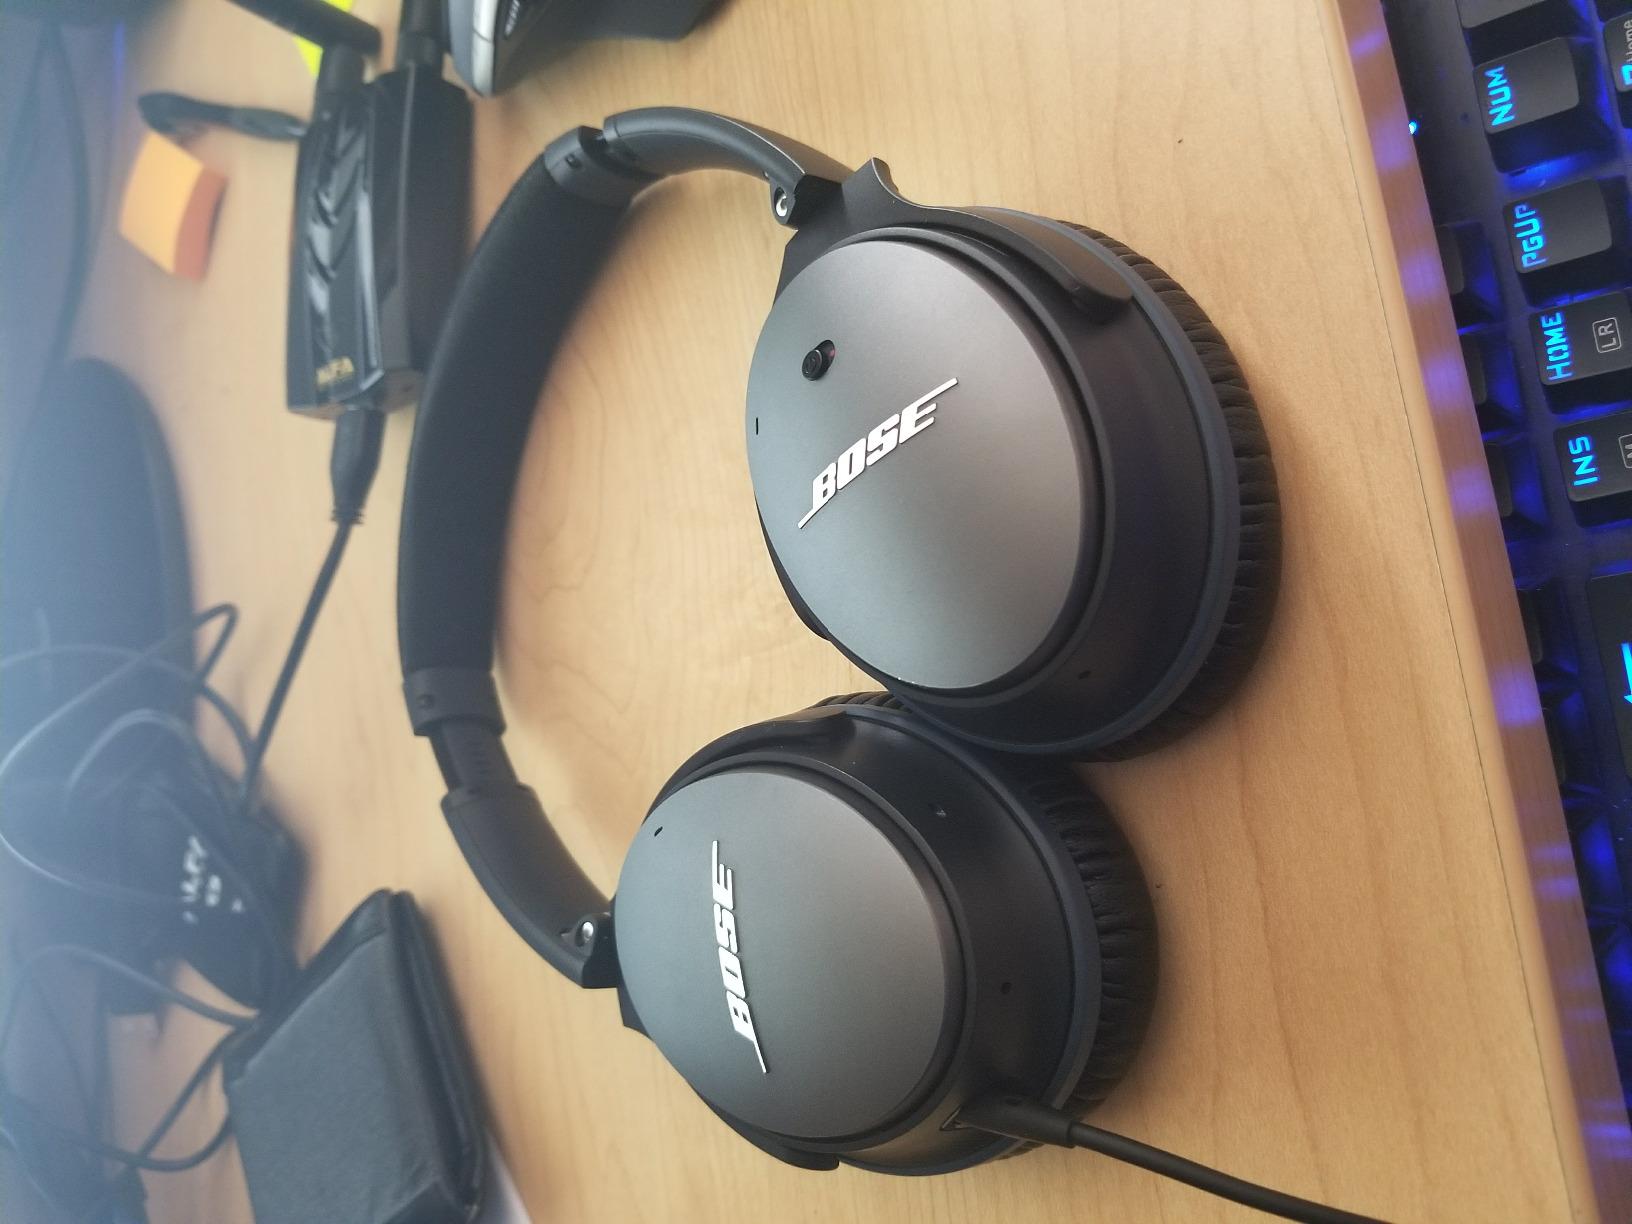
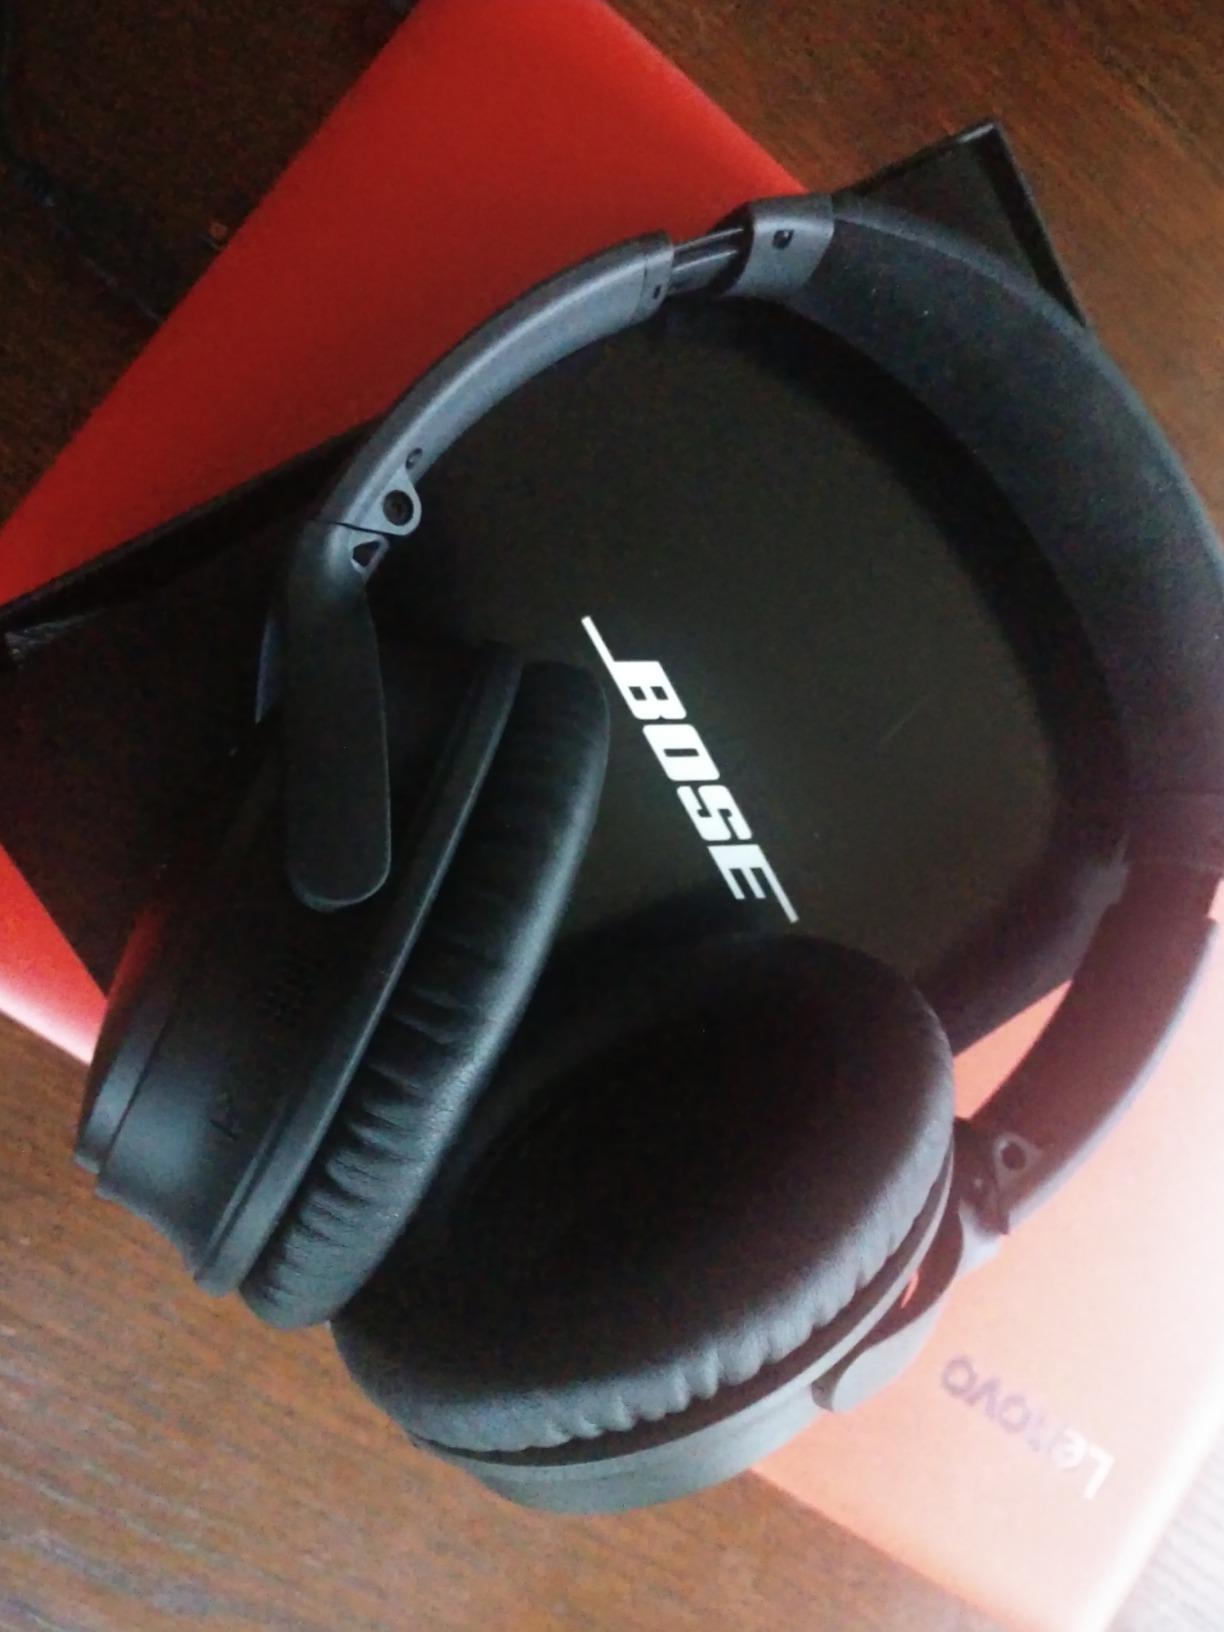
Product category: headphones
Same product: no